St. Petersburg Library System

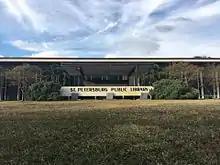
The front of the St. Petersburg Main Library, taken from 9th Ave. Nov 2016.

In addition to borrowing books, DVDs, CDs, and other items, patrons have many other resources and services available through the St. Petersburg Library System and Pinellas Public Library Cooperative. Each branch location offers free Wi-Fi and desktop computers for patron use, as well as printing, faxing, and copying services for a fee and free scanning. The St. Petersburg Library System also offers Wi-Fi hotspots for checkout. Patrons can download and stream digital resources, such as ebooks, audiobooks, and movies, using cloudLibrary, Hoopla, OverDrive, Inc., RBdigital, and Tumblebooks. The Pinellas Public Library Cooperative has also paired up with local museums to provide museum passes that are available for checkout by patrons and their families for free.